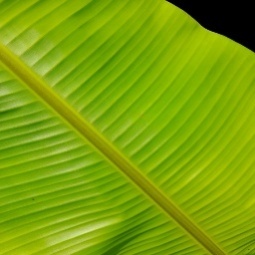
Label: Healthy